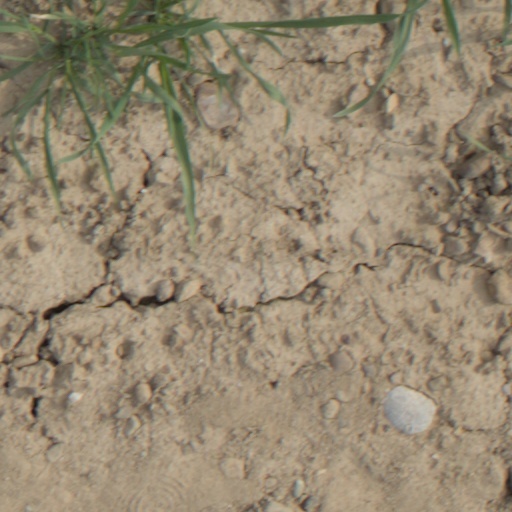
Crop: wheat